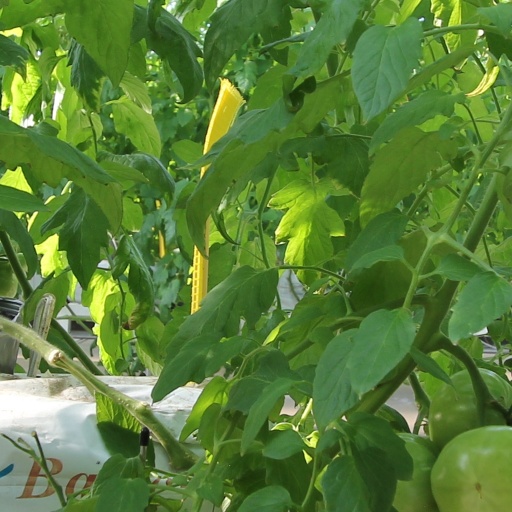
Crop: tomato